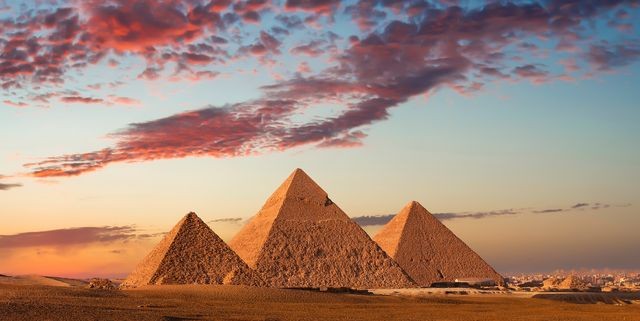
Landmark: Pyramids of Giza